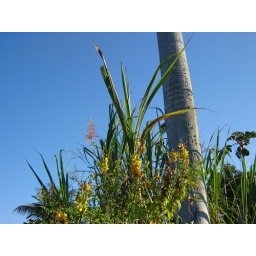
not a cloud in the sky